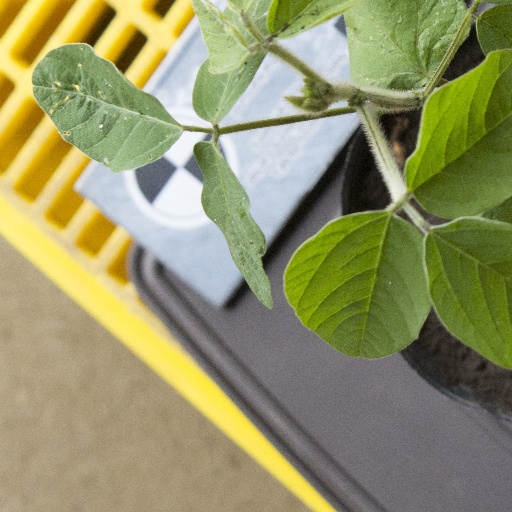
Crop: soybean